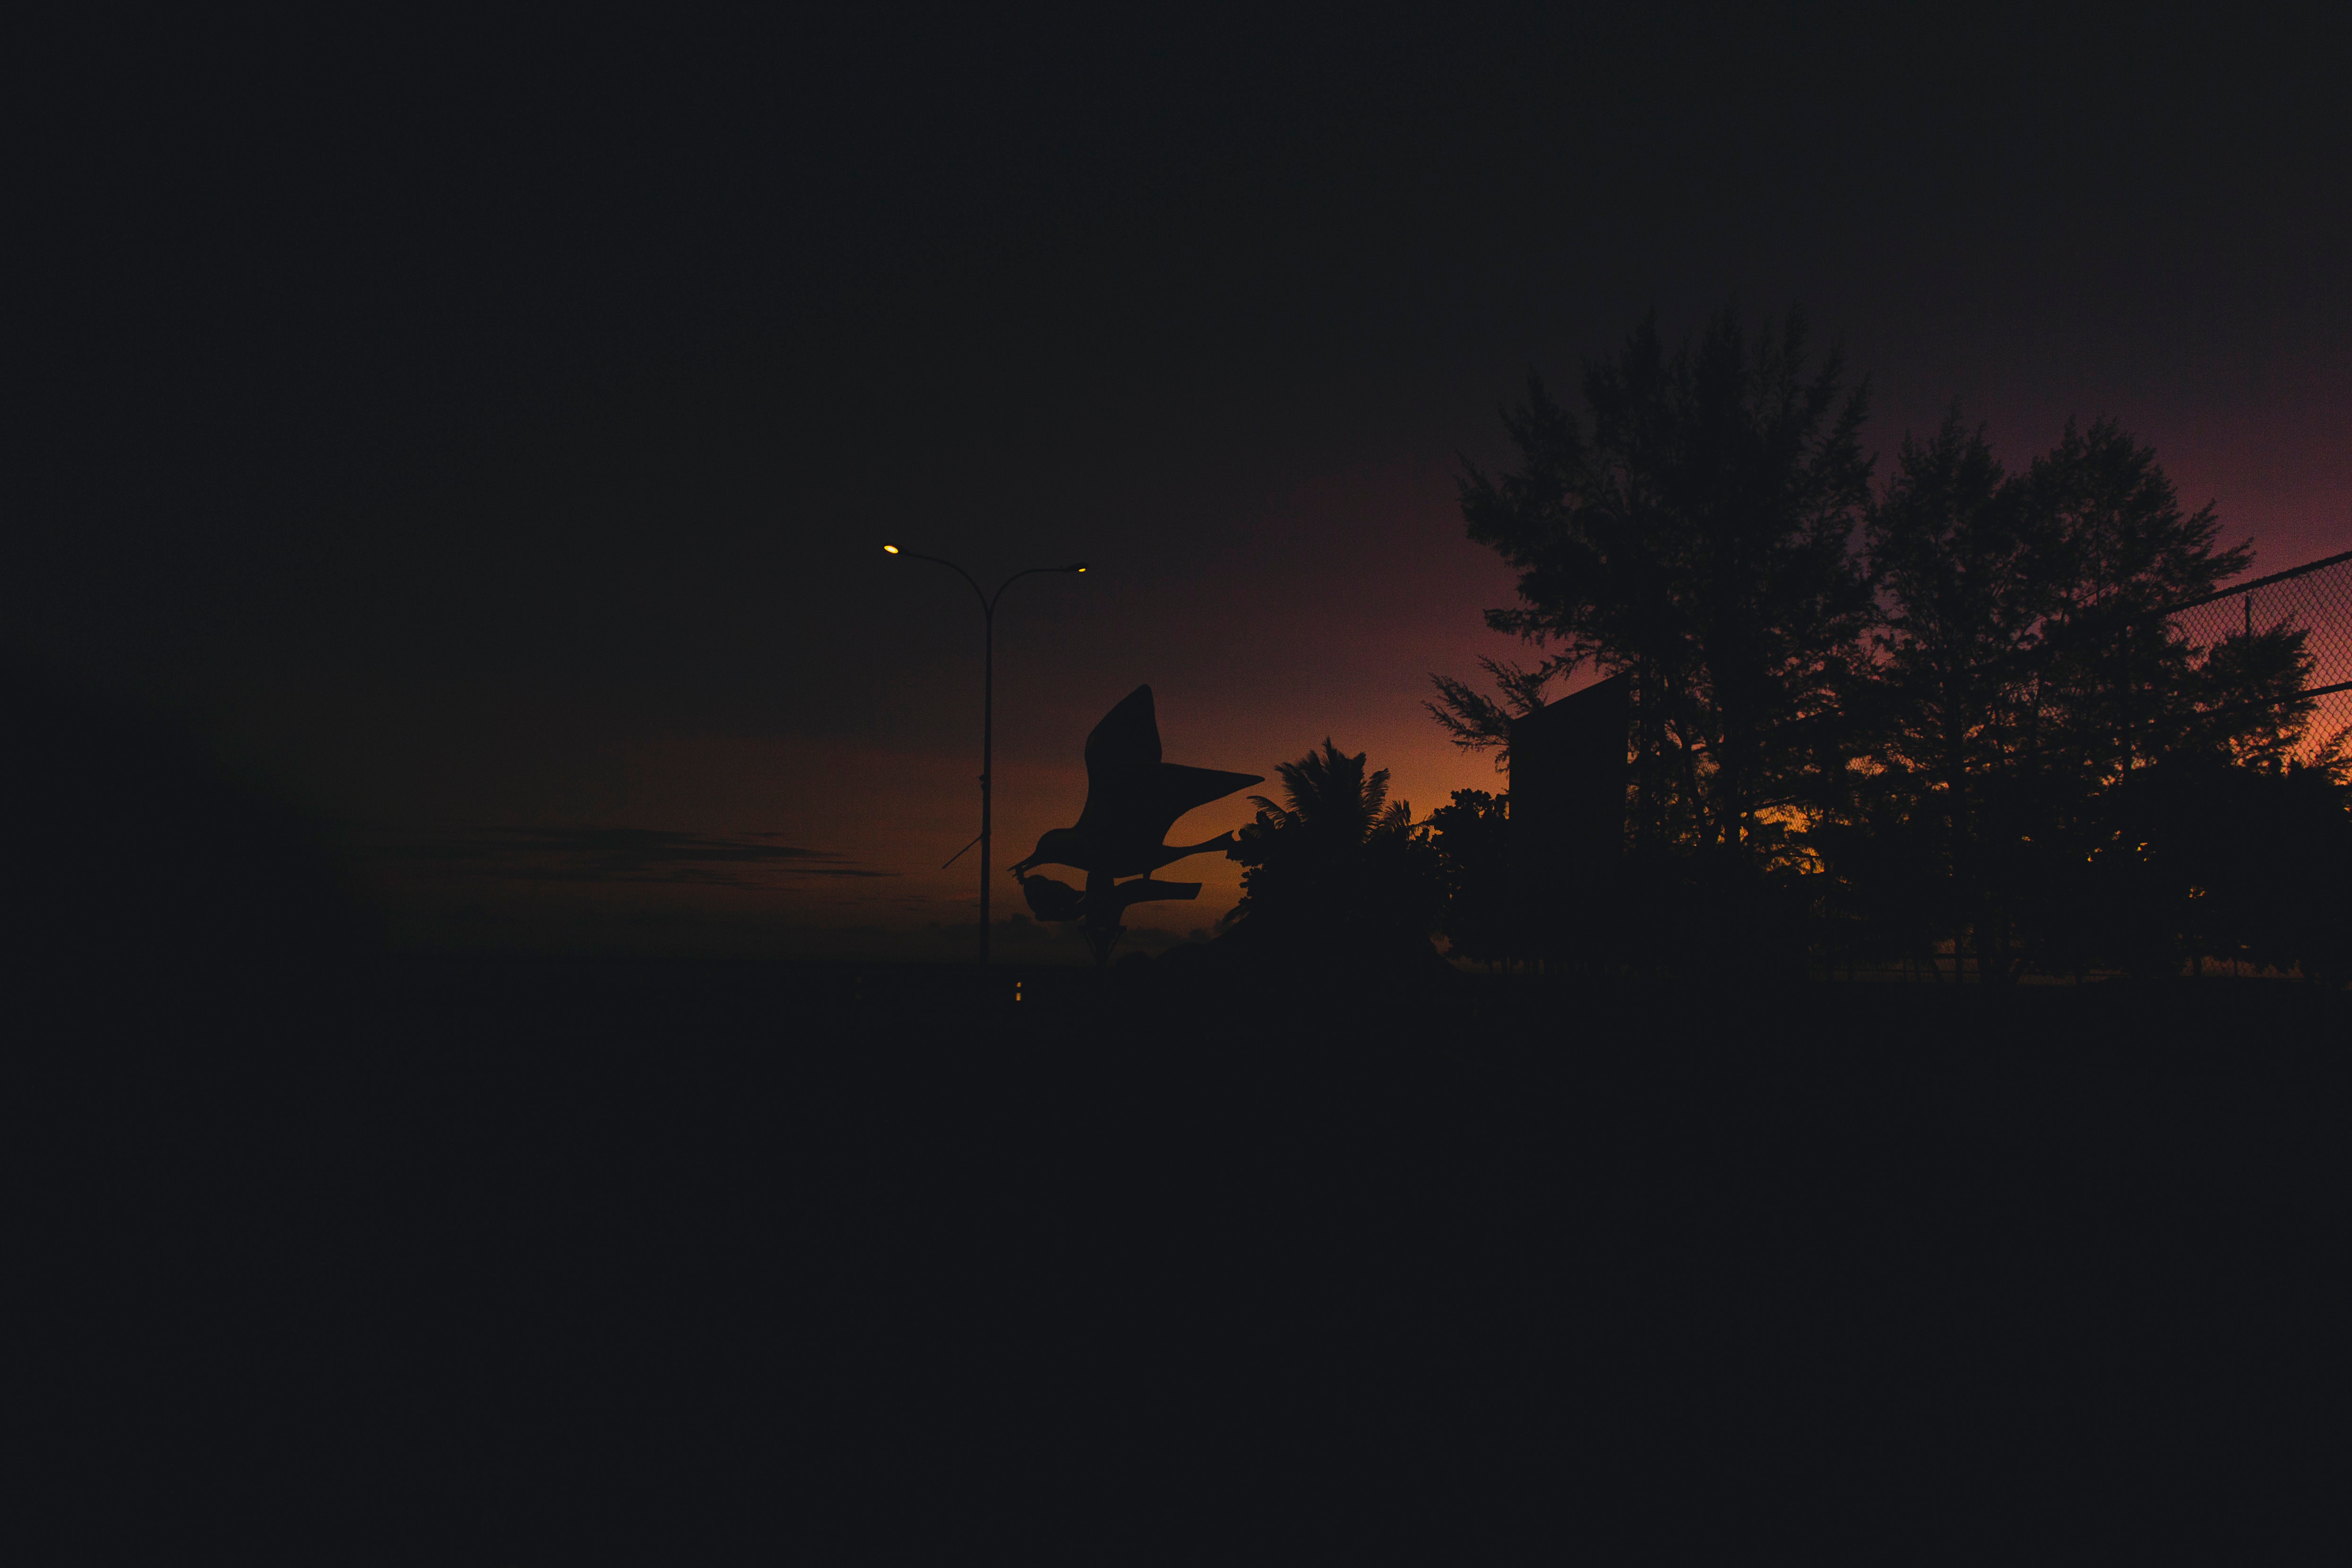
light, sky, sunset, night, morning, dawn, atmosphere, dusk, evening, darkness, lighting, moonlight